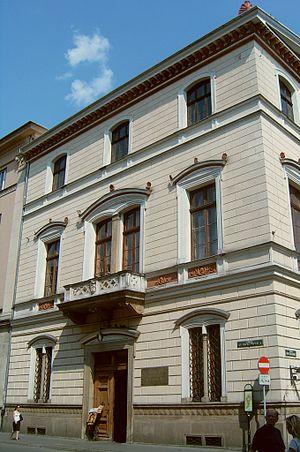
L'Académie polonaise des arts et sciences, parfois aussi appelée en français « Académie polonaise des sciences et des lettres », située à Cracovie, est l'une des deux institutions de Pologne de type académie des sciences.